2007 Boston Mooninite panic

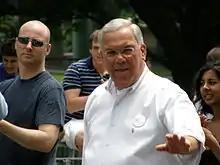
Thomas M. Menino, then-mayor of the city of Boston

The City of Boston hired Zebbler for its 2014 New Year's celebrations to create a light show, paying him $50,000 for his services. Zebbler said that it was an honor to be selected and help bring unity to the city. Zebbler's light show production was the centerpiece of the 2014 Boston First Night event held in Copley Square. When interviewed by the "Boston Herald" about the choice of Zebbler for the 2014 First Night, Boston Mayor Thomas M. Menino said, "We're a forgiving city." Attorney General Martha Coakley also said that paying Zebbler for the light production in 2014 was a good choice. She defended the actions of law enforcement from 2007, stating: "This was several years ago now. Those two young men had been hired by a company to do some guerrilla advertising. At the time, particularly in its proximity to 9/11, I think the City and Boston Police were very concerned. I think we responded appropriately at the time, but I think we also saw the company immediately make compensation to the City of Boston and to the Boston Police for the efforts involved."